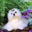
Label: dog